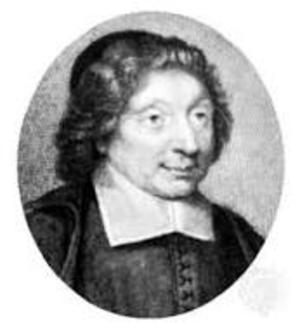
gravure
L'art de la conversation, considéré comme l'un des fleurons de la culture classique française, désigne une pratique développée en France aux XVIIᵉ et XVIIIᵉ siècles, devenue un spectacle pour toute l'Europe et caractérisée par la recherche d'une dimension esthétique et hédoniste dans les échanges mondains. Dans les ouvrages traitant de l'art de la conversation dans la France classique, les auteurs ne délimitent pas cet art protéiforme dans ses formes ou ses codes. L'expression concerne originellement la conversation mondaine, mais ses pratiques et ses valeurs se sont répandues dans l'ensemble de la société cultivée, ont eu une influence importante dans la littérature, et le terme désigne plus généralement un art littéraire au sens classique de ce terme.